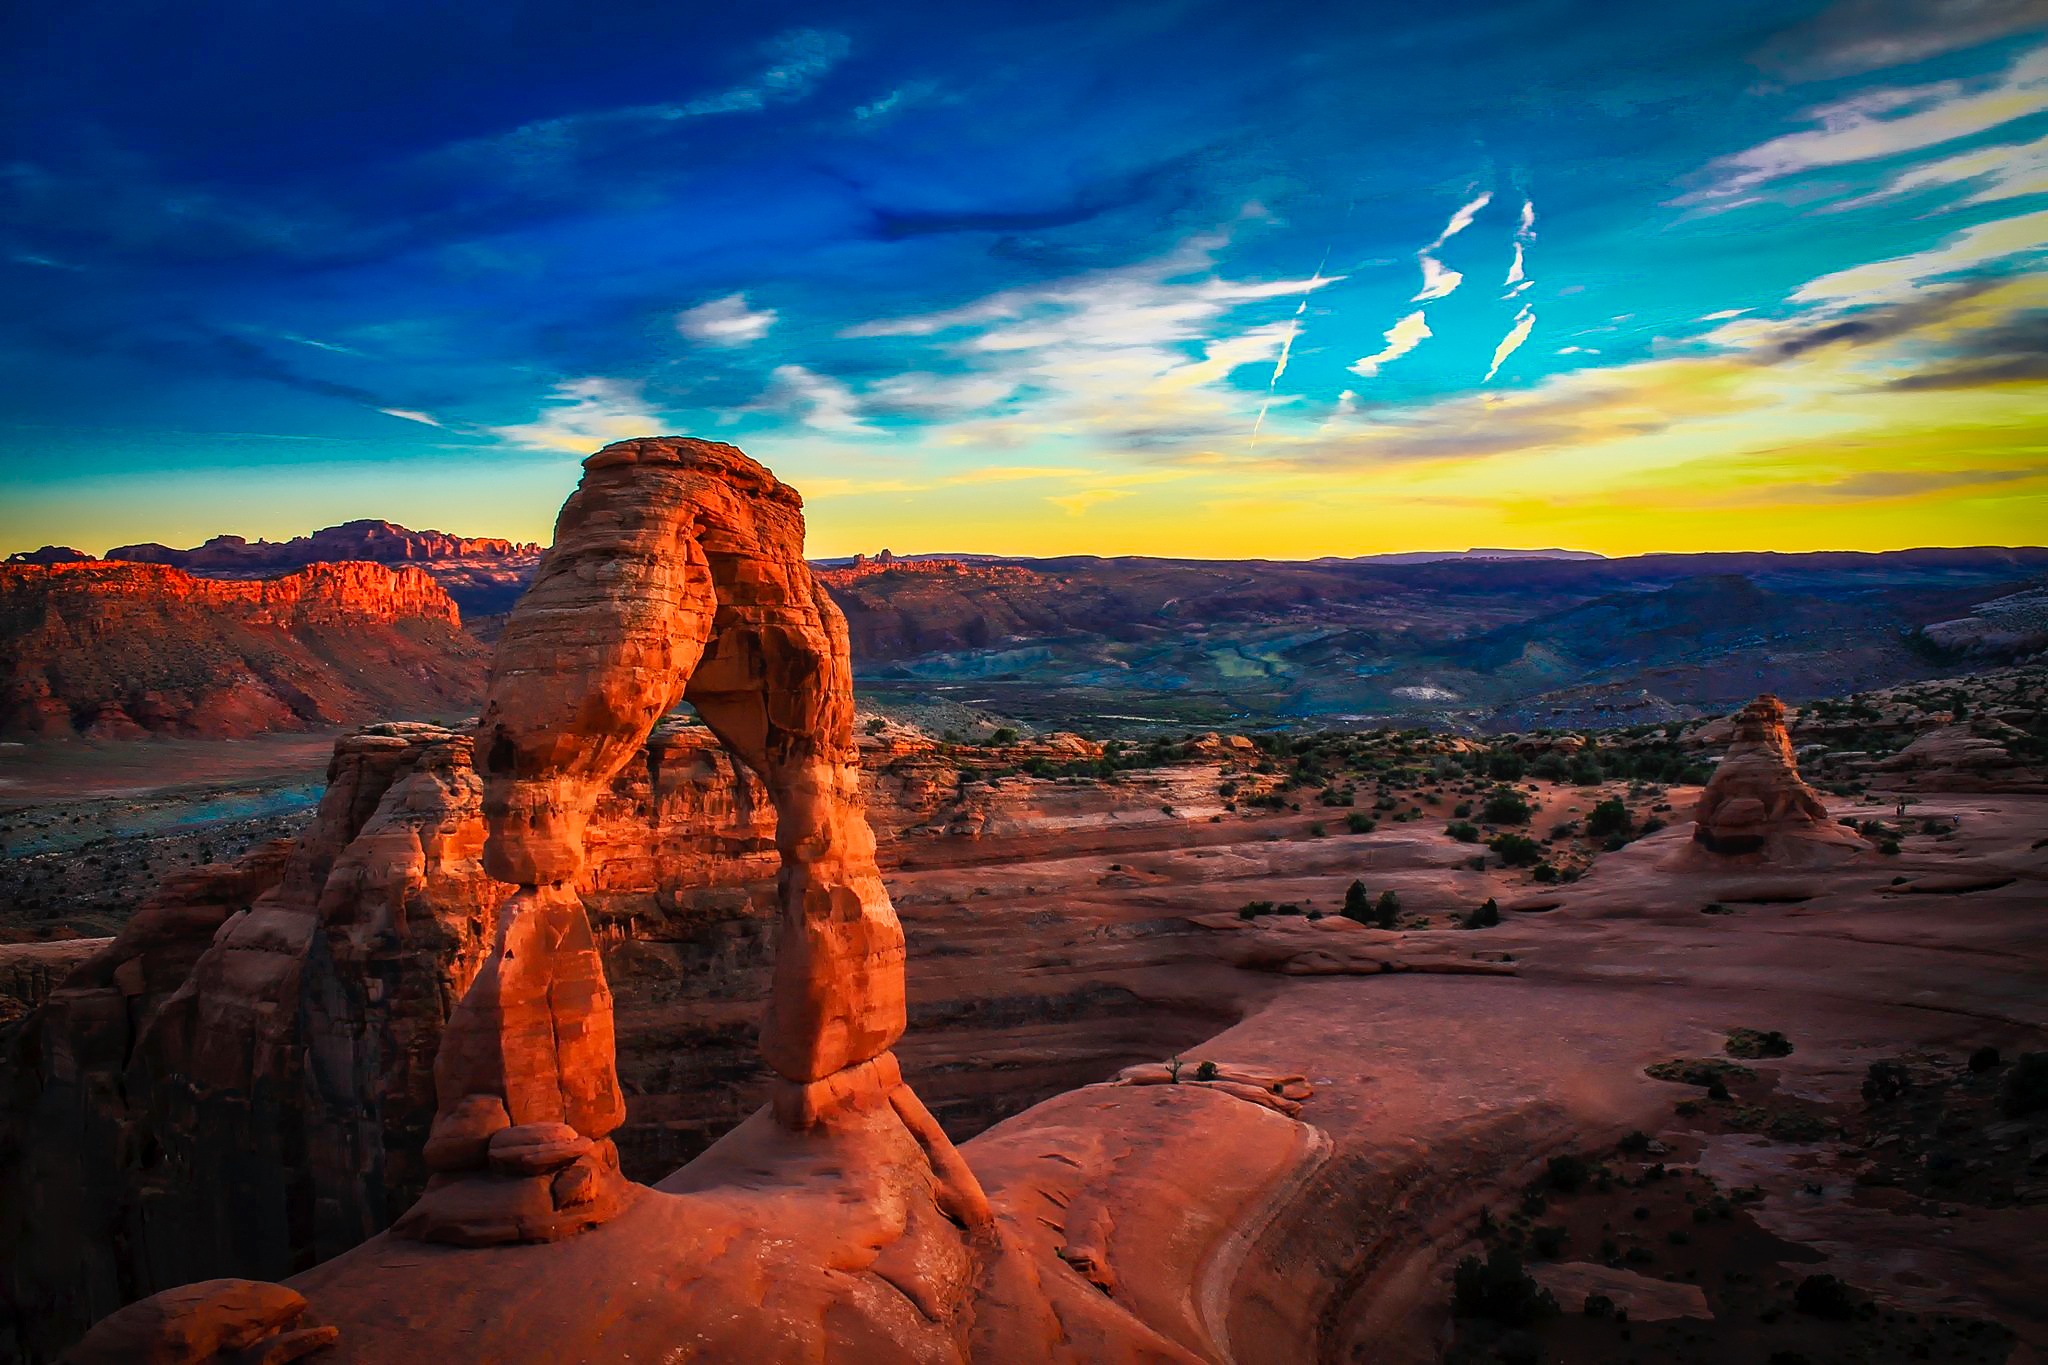
landscape, nature, rock, sky, sunrise, sunset, desert, dawn, formation, dusk, arch, evening, reflection, scenic, tourism, terrain, outdoors, hdr, clouds, geology, mountains, spires, utah, badlands, geological, arches national park, formations, outcrops, natural environment